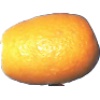
Label: kumquats